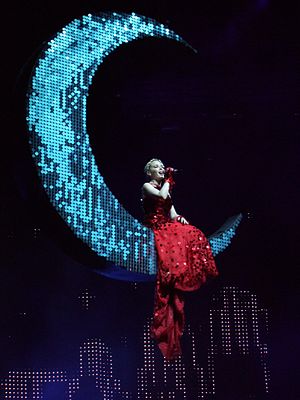
Showgirl: The Homecoming Tour
Kylie i Sydney under turneen
Showgirl: The Homecoming Tour er en koncertturne af den australske sangerinde Kylie Minogue. Minogue var oprindeligt planlagt til at spille i Australien og Asien under Showgirl: The Greatest Hits Tour i 2005 men blev tvunget til at aflyse, da hun blev diagnosticeret med brystkræft. Minogue genoptog turneen den 11. november 2006 med en optræden i Sydney med en nyt sangeliste og nye kostumer. Danserutinen fra Showgirl: The Homecoming Tour blev omarbejdet til at rumme hendes medicinske tilstand og længere pauser blev indført mellem sektionerne så hun kunne bevare sine kræfter.